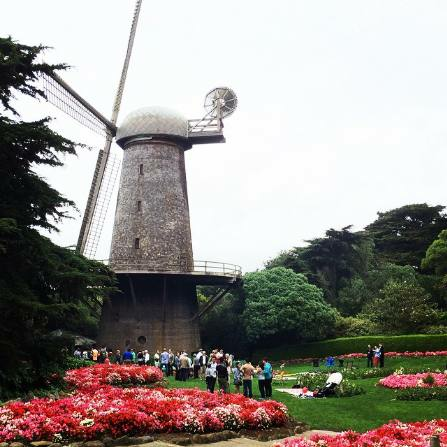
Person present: No